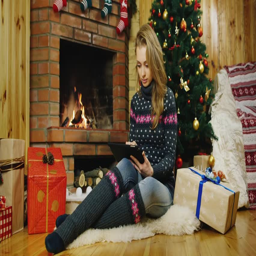
an attractive woman with a clipboard around the christmas tree and presents